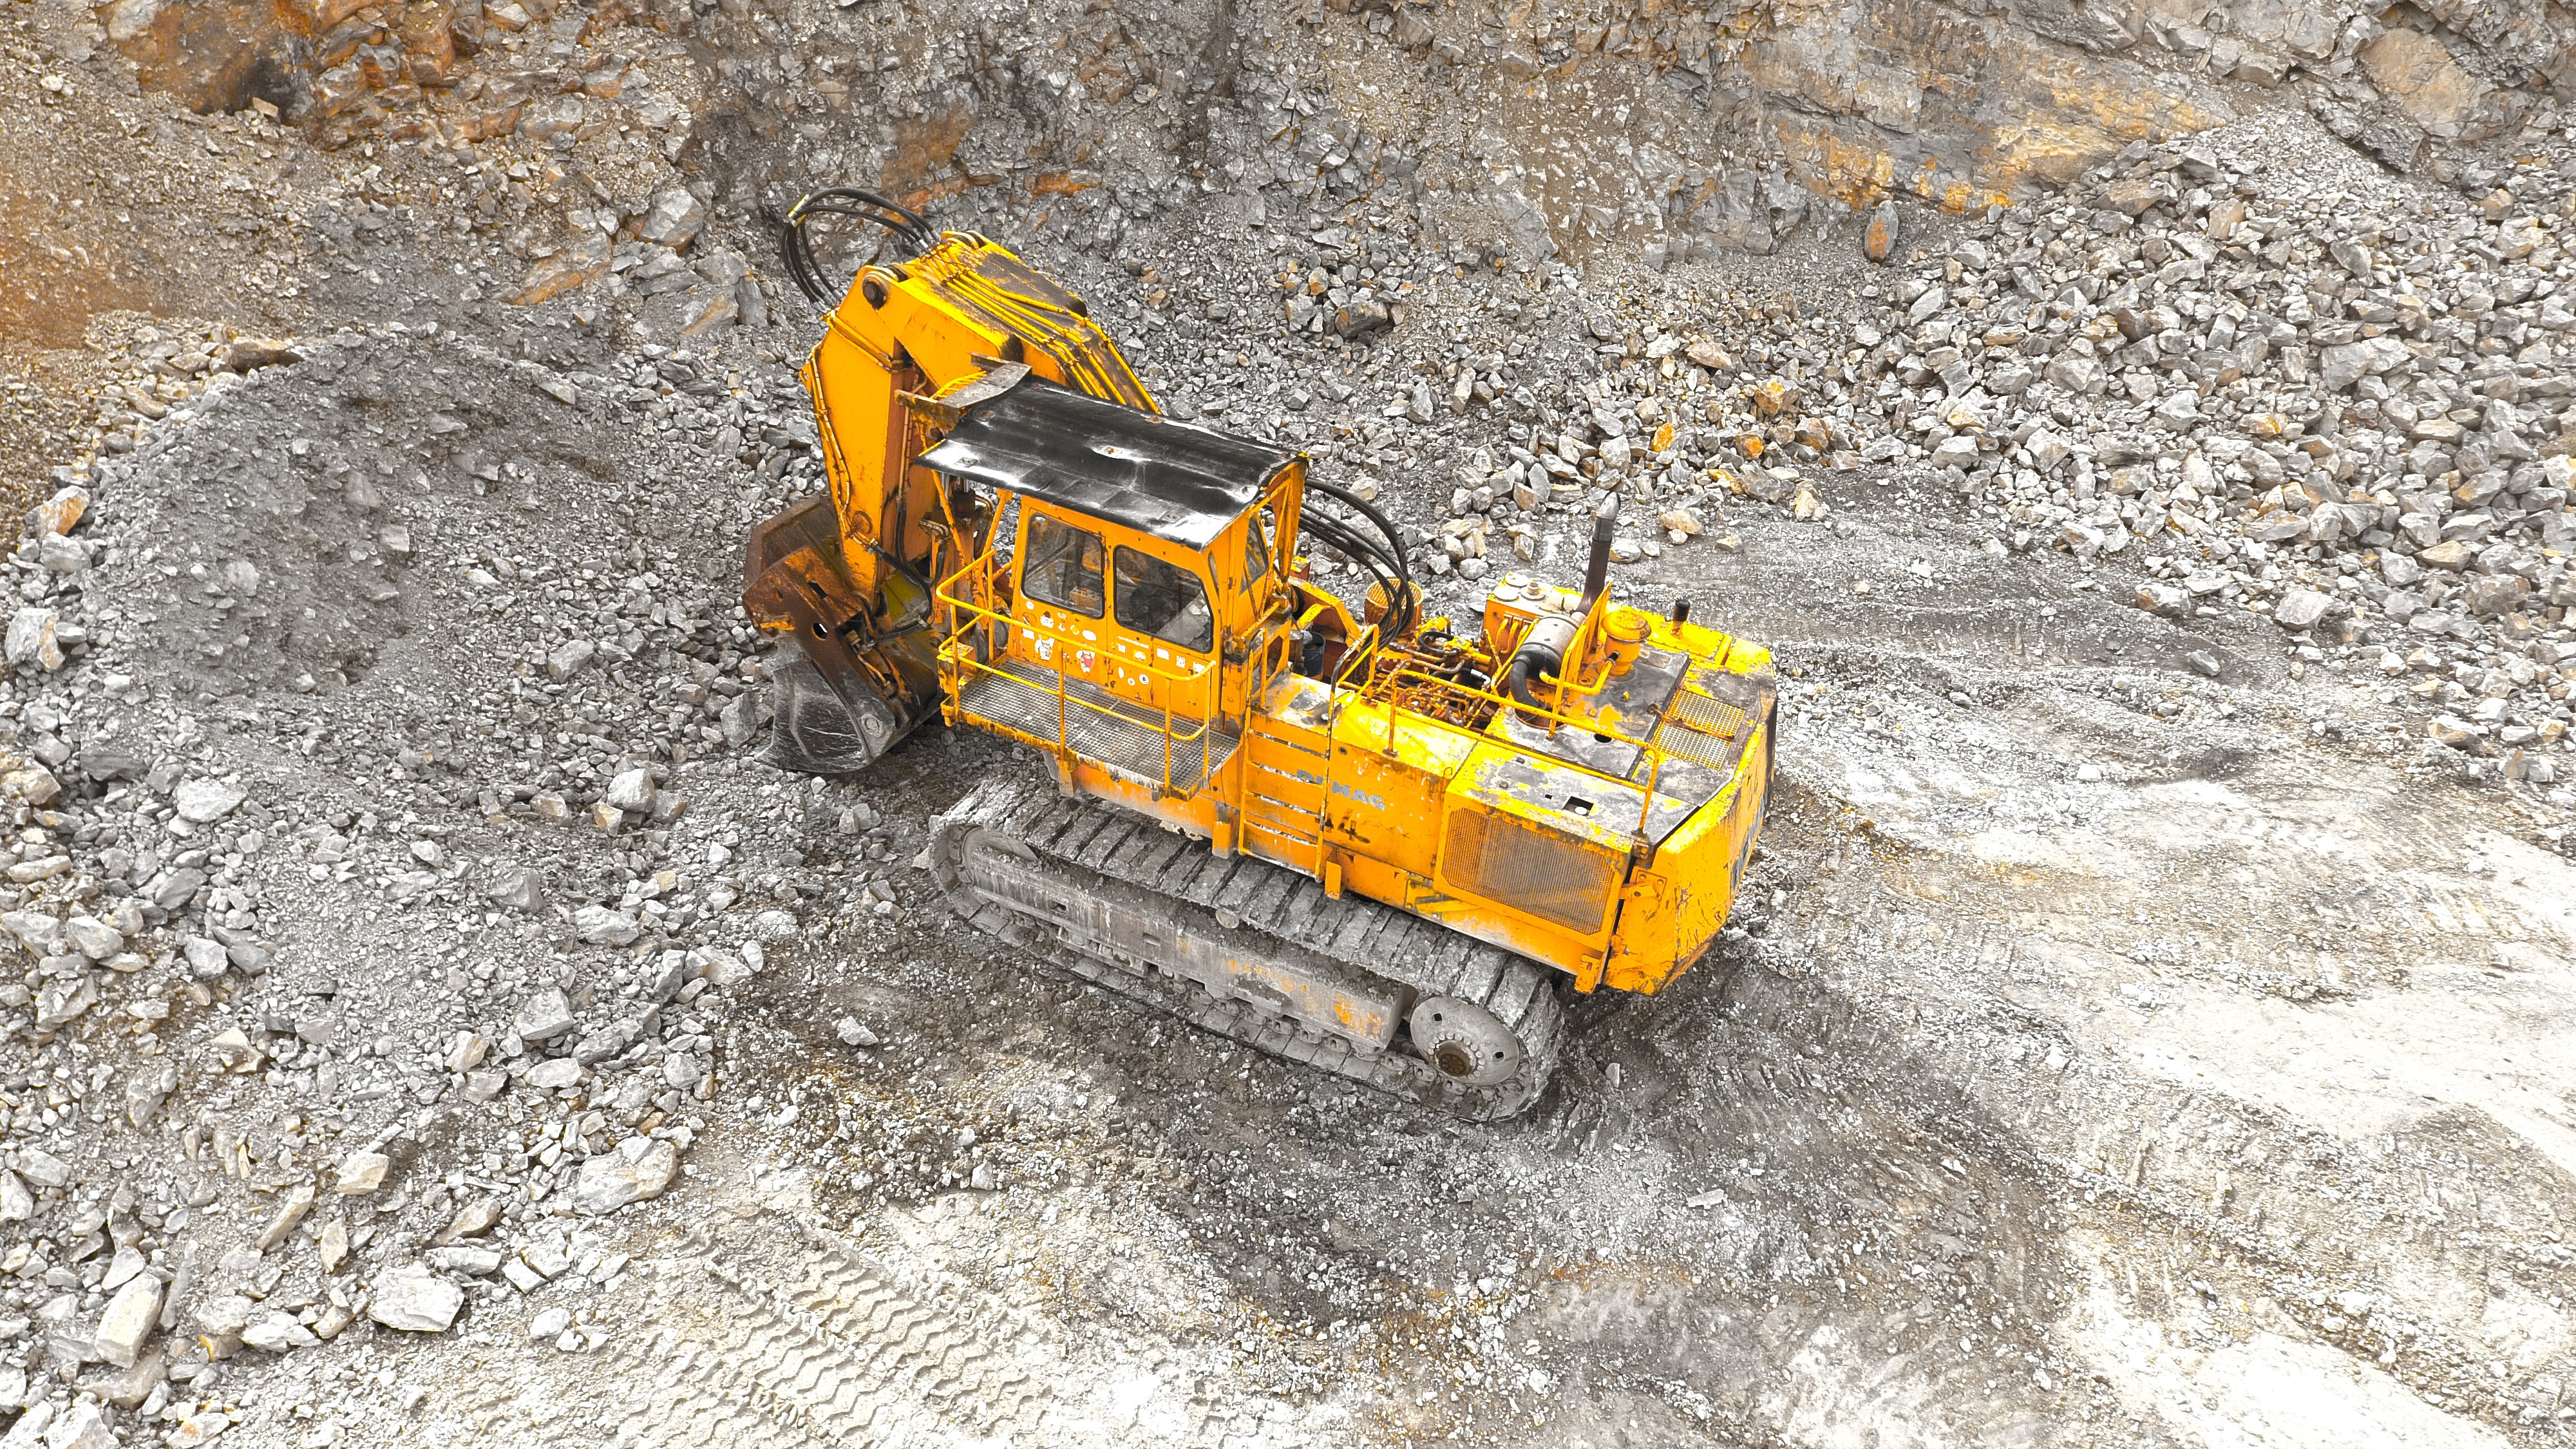
work, technology, track, asphalt, vehicle, soil, machine, bulldozer, build, blade, excavators, quarry, working machine, construction machine, hydraulic, construction vehicle, demolition work, backhoe bucket, tracked vehicle, excavator buckets, construction equipment, geological phenomenon, off roading